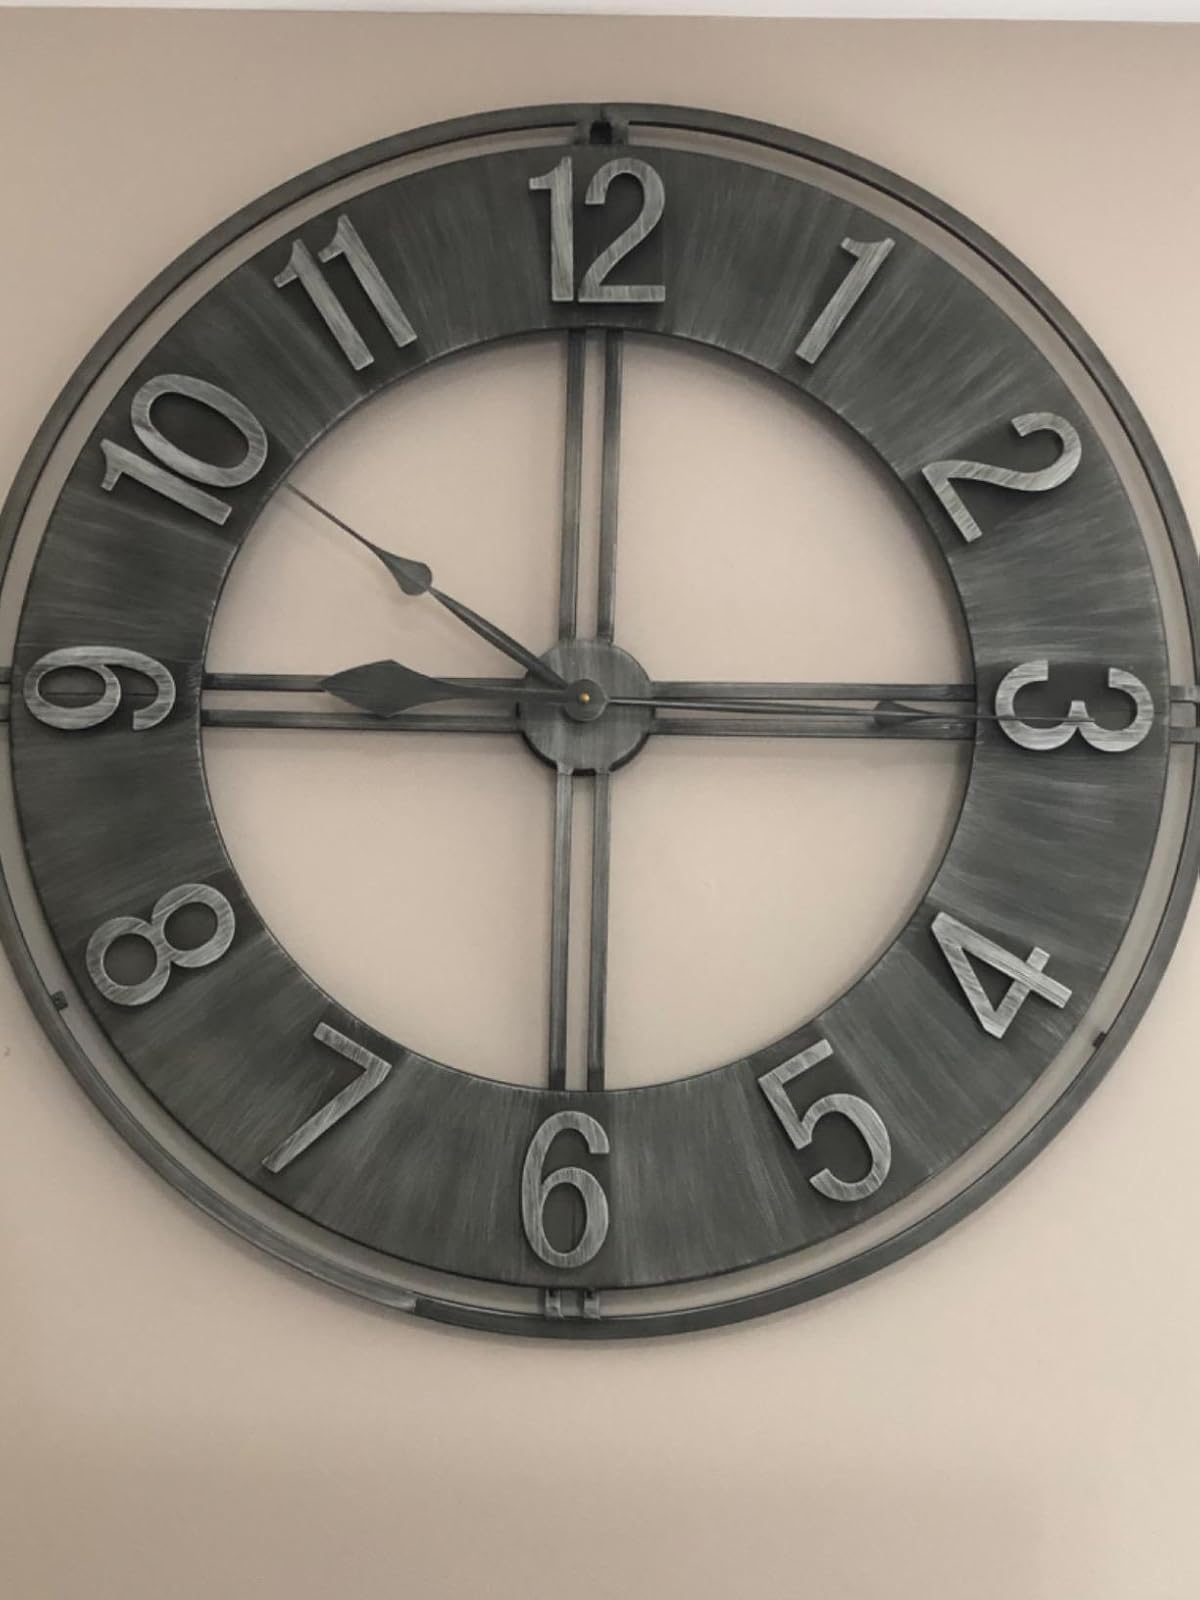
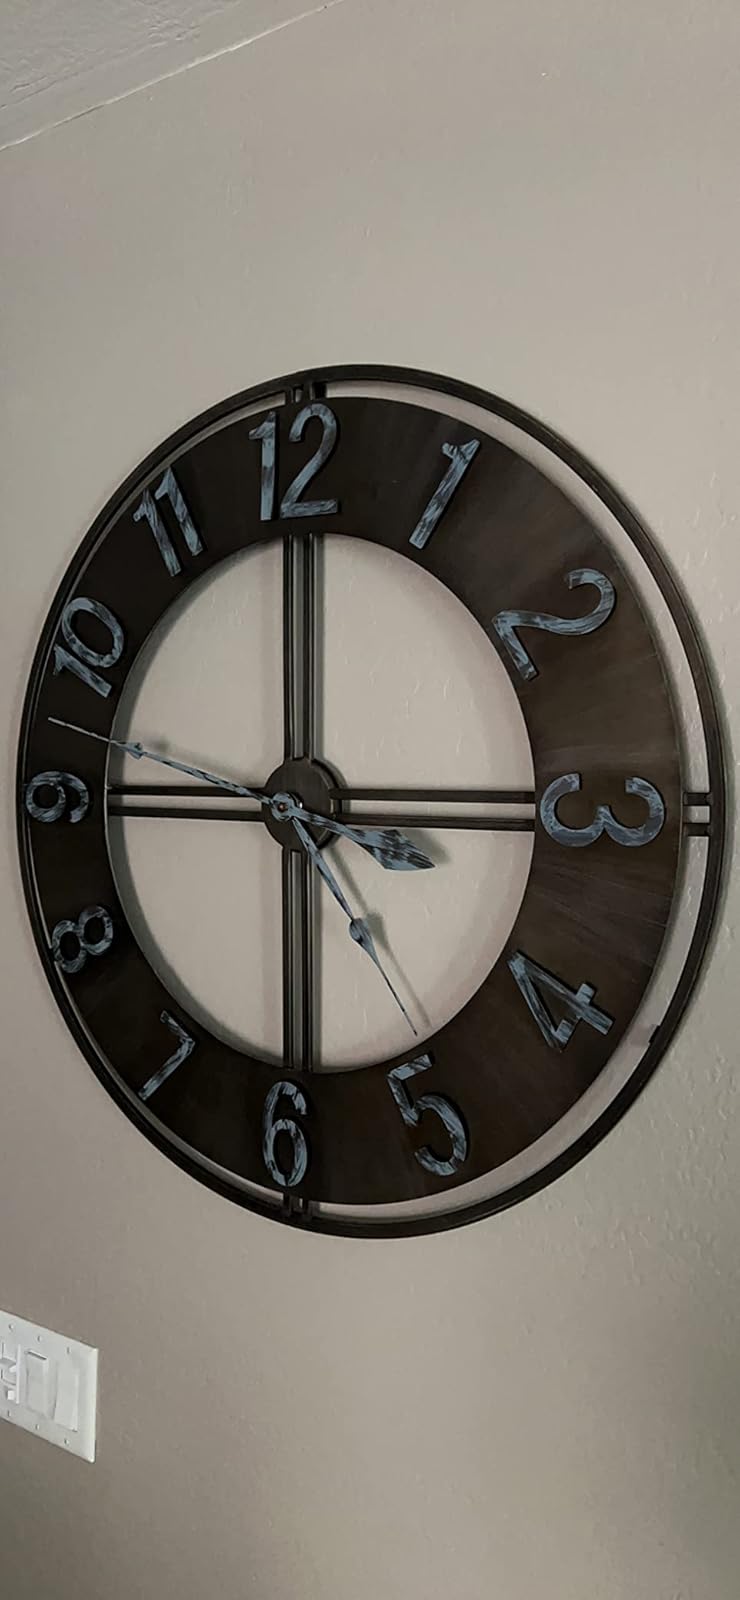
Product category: clock
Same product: yes